Barry Point Fire

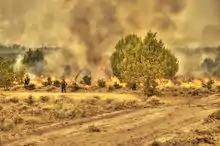
Firefighters patrolling the fire line

The Barry Point Fire was a wildfire that burned over of Oregon and California forest land during the summer of 2012. The fire began on 5 August 2012, the result of a lightning strike. The fire consumed public forest and rangeland as well as private forest and grazing land located in Lake County, Oregon and Modoc County, California. The public lands affected by the fire are administered by the United States Forest Service and the Oregon Department of Forestry. The largest part of the private land was owned by the Collins Timber Company. At the peak of the firefighting effort, there were 1,423 personnel working on the fire. It took 22 days to fully contain the fire and then an additional three weeks to mop it up.